Ippolito Scalza

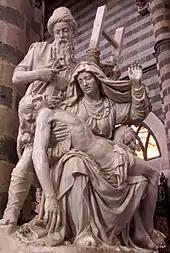
Group of the Pieta

Ippolito Scalza (153222 December 1617) was a sculptor and architect of the Italian Renaissance, active in his native Orvieto as well as Todi and other towns in Umbria.